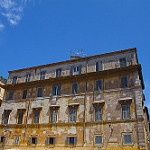
Scene: Outdoor